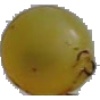
Label: white_grape